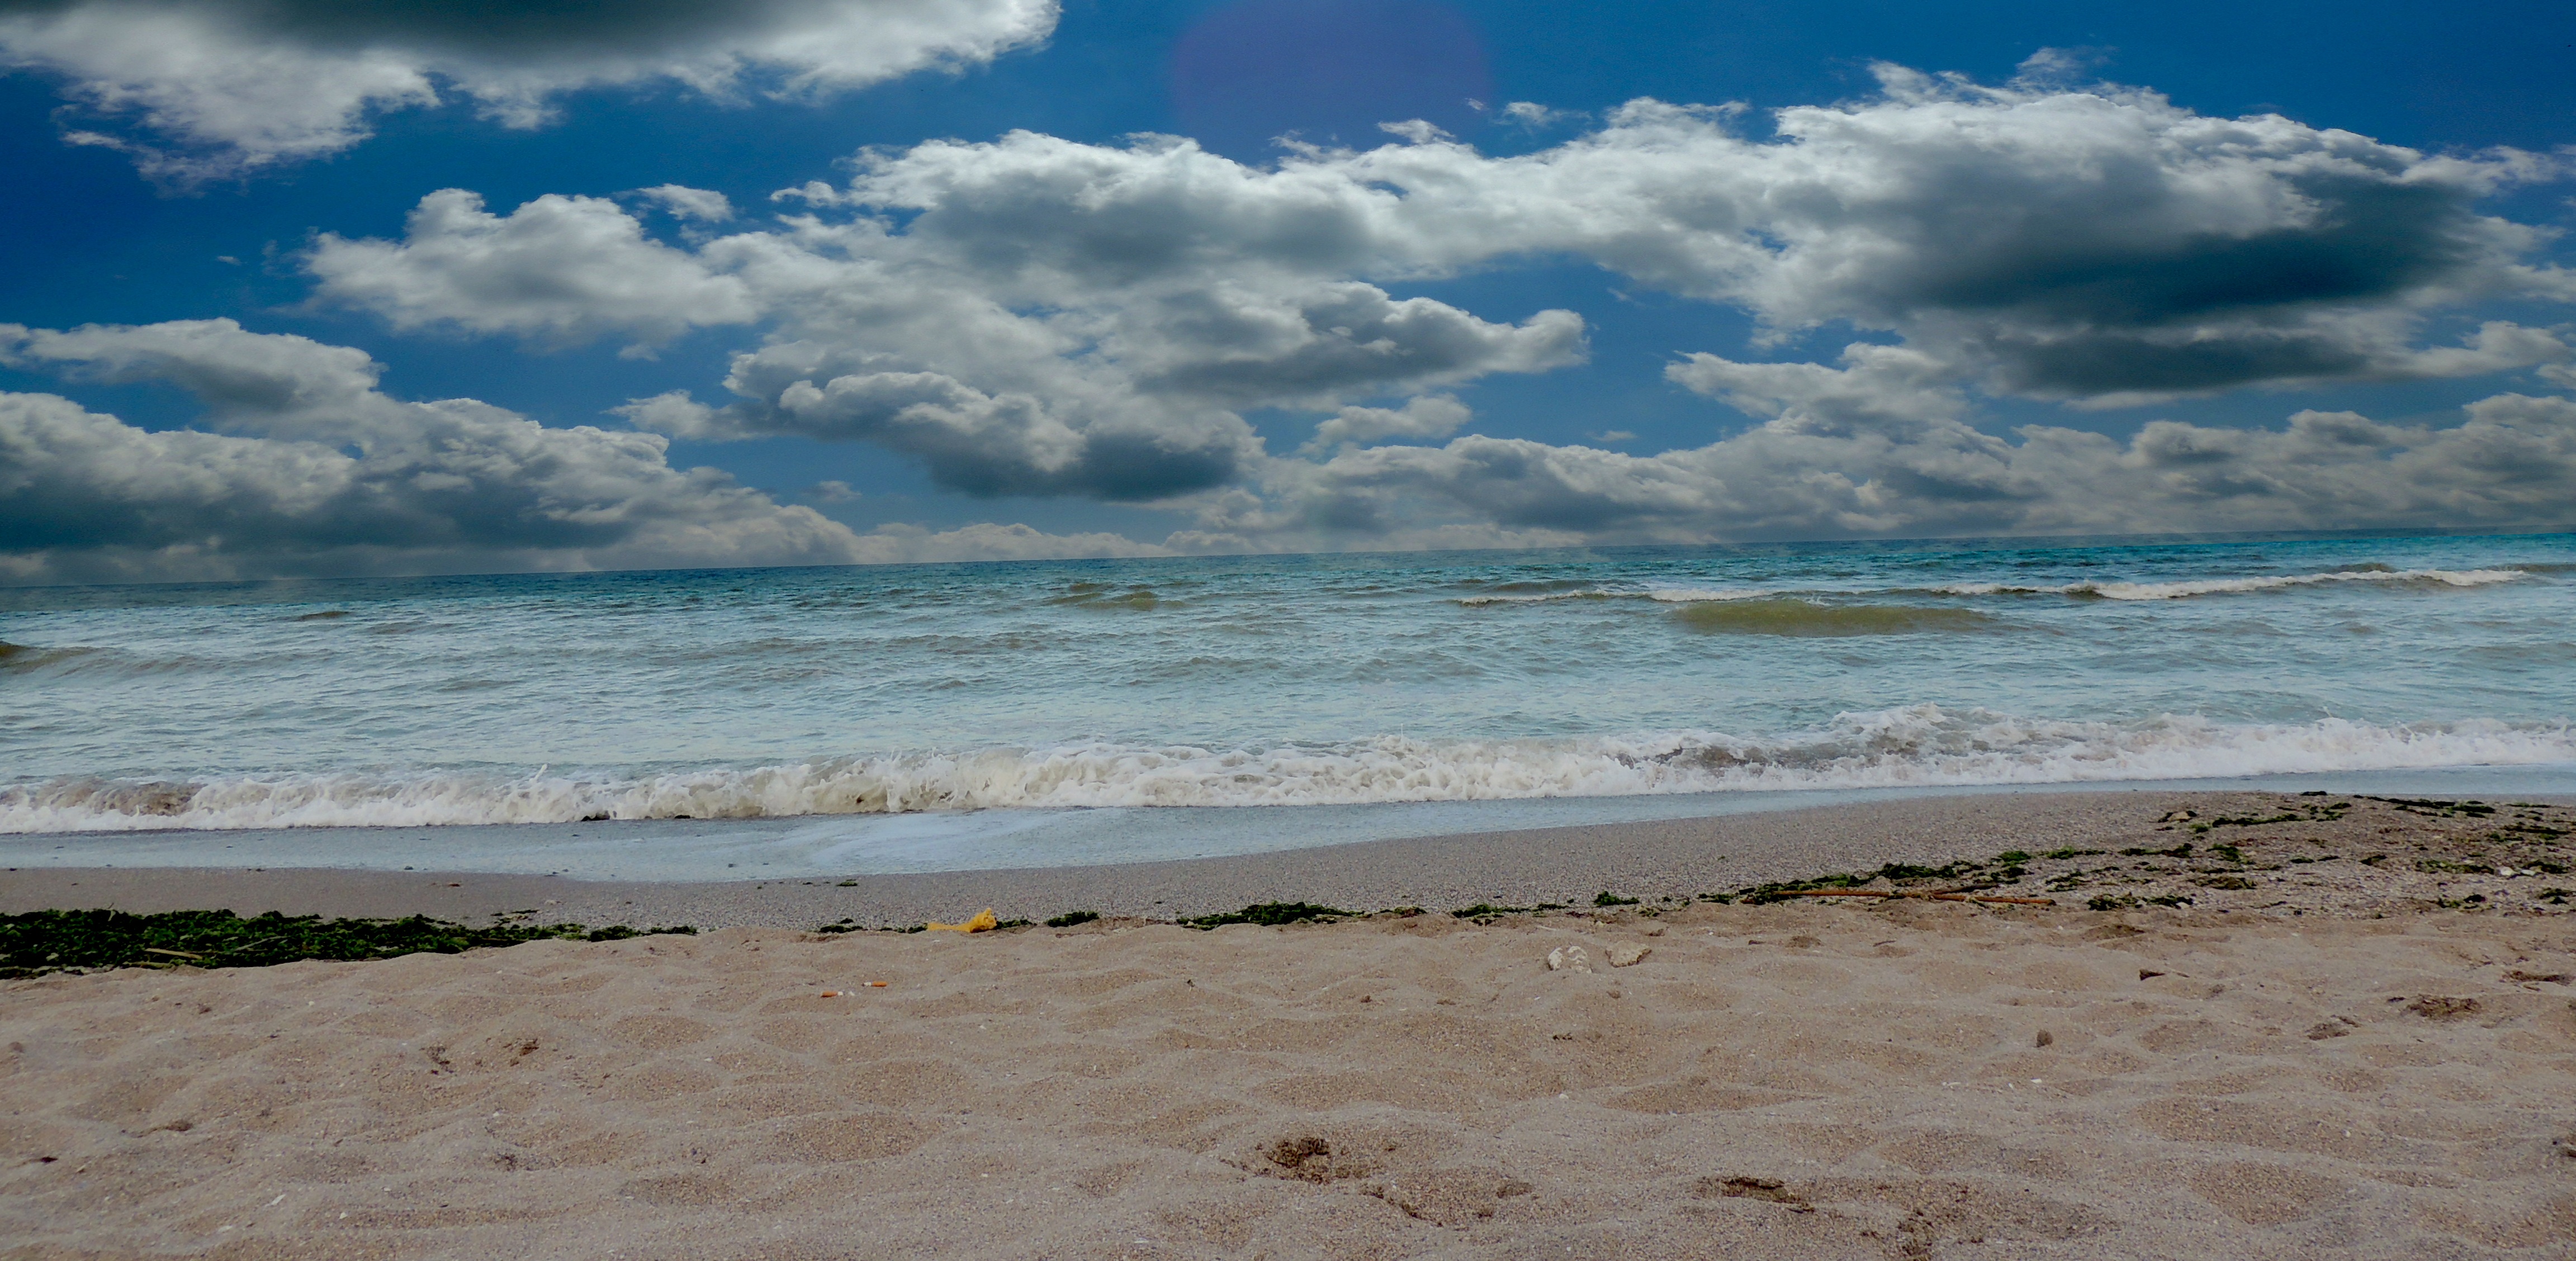
beach, sea, coast, water, sand, rock, ocean, horizon, cloud, sky, white, shore, wave, seaside, blue, body of water, great, wind wave